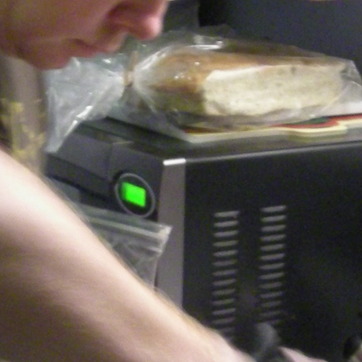
Material: metal